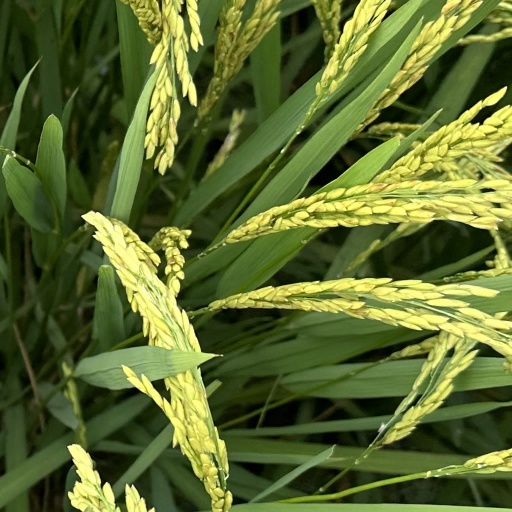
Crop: rice